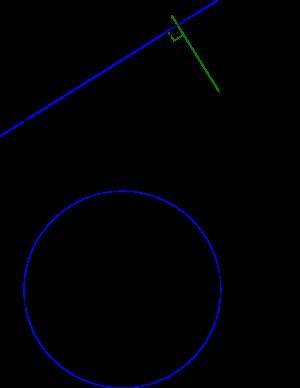
En géométrie euclidienne, un cercle est une courbe plane fermée constituée des points situés à égale distance d'un point nommé centre. La valeur de cette distance est appelée rayon du cercle.